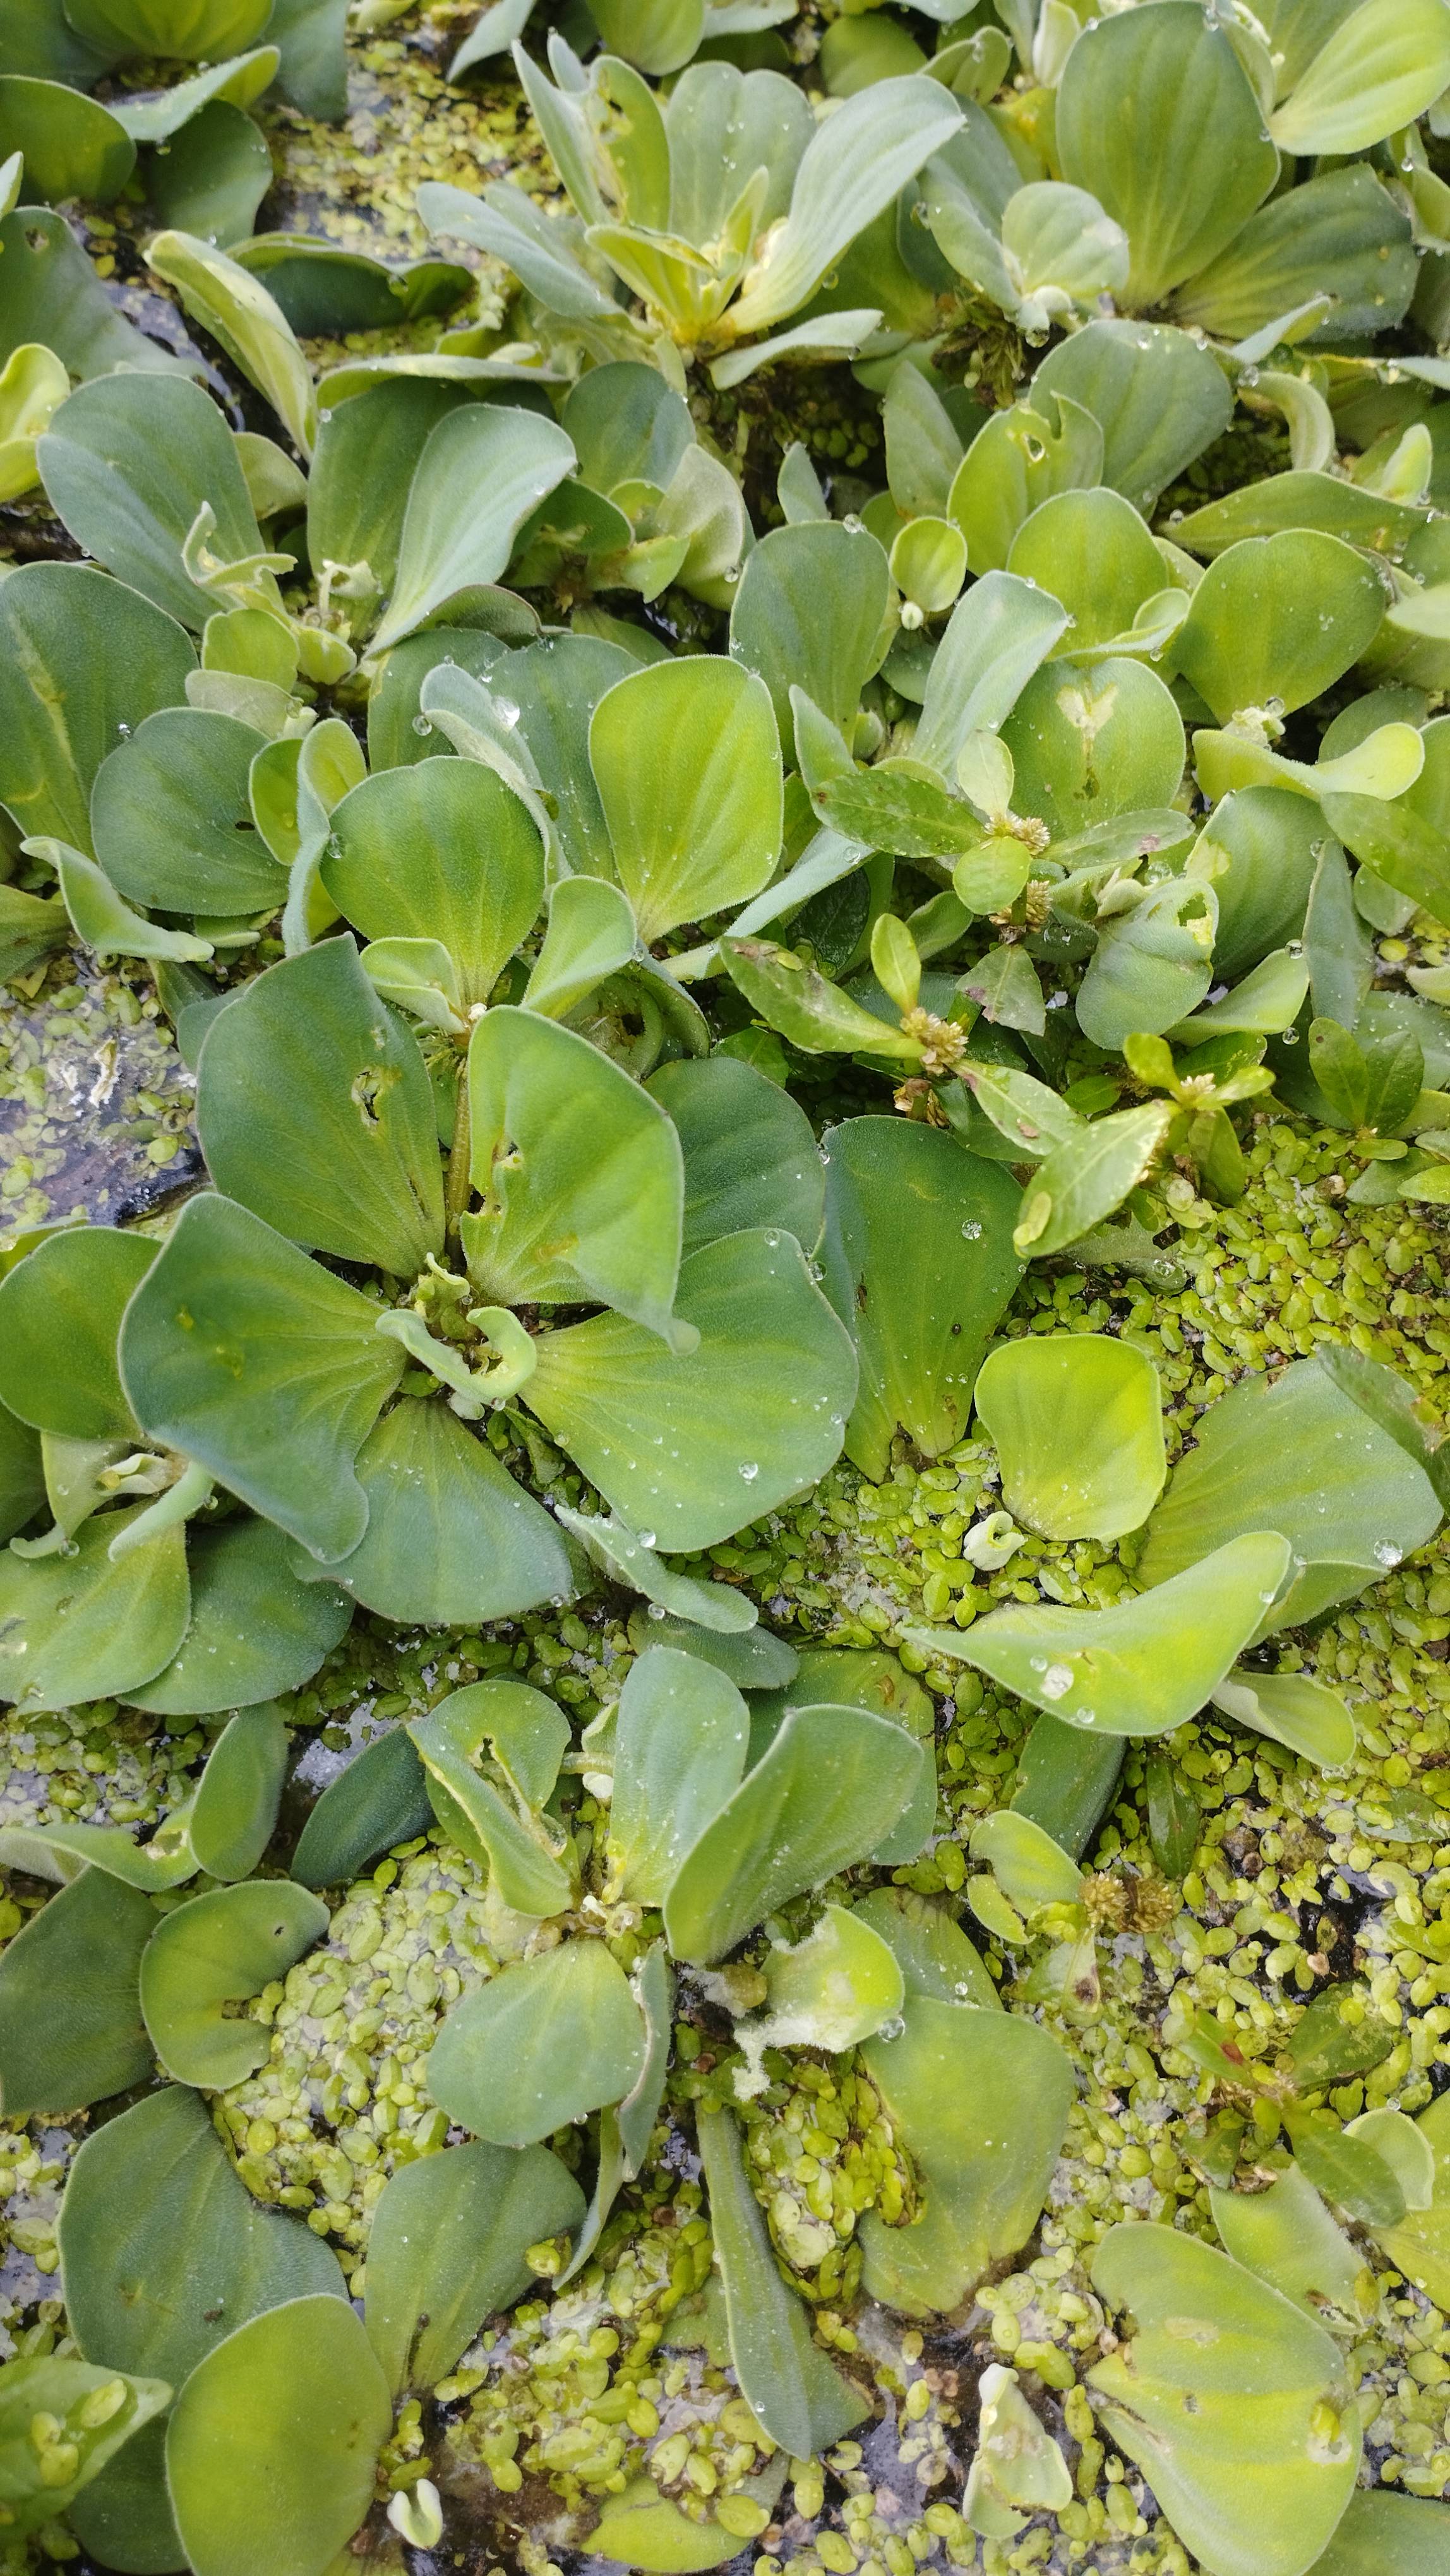
Species: Water Lettuce (Pistia stratiotes)